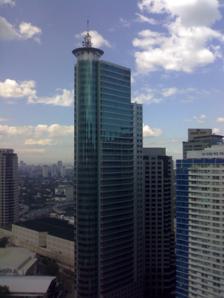
Building: Robinsons Equitable Tower
Country: Philippines
Year built: 1997
Office in Pasig, Philippines Robinsons Equitable Tower Record height Tallest in the Philippines from 1997 to 1998 [I] Preceded by Rufino Pacific Tower Surpassed by Petron Megaplaza General information Status Completed Type Office Location Ortigas Center , Pasig , Philippines Coordinates 14°35′21.82″N 121°3′35.74″E / 14.5893944°N 121.0599278°E / 14.5893944; 121.0599278 Construction started 1995 Completed 1997 Opening 1997 Owner Robinsons Land Corporation Height Roof 175 m (574.15 ft) Technical details Floor count 45 aboveground, 4 belowground Lifts/elevators 13 Design and construction Architect(s) Hellmuth, Obata + Kassabaum ; W.V. Coscoluella & Associates Developer Robinsons Land Corporation Structural engineer R.S. Caparros Associates & Company Main contractor D.M. Consunji References The Robinsons Equitable Tower , formerly known as the Robinsons PCI Bank Tower , is an office skyscraper located in Pasig , Philippines . It was completed in 1997 and stands at 175 metres (574 feet). The Project Team The Robinsons Equitable Tower is owned and developed by Robinsons Land Corporation, the real estate arm of JG Summit Holdings . Originally intended to be a 40-storey condominium project between Robinsons Land Corp. and the former PCI Bank (which later on became Equitable PCI Bank after the merger of Equitable Bank and PCI Bank, hence the name change) and will follow the original model of the Robinsons Galleria complex. It was then changed to a taller office building which is different in design as originally planned. The building was masterplanned by the renowned architectural firm Hellmuth, Obata + Kassabaum (HOK) , and was designed by Philippine architectural firm W.V. Coscolluela & Associates. R.S. Caparros Associates & Company, an established undertook the structural design consulting for the building. Construction Management services were provided by D.A. Abcede & Associates, an established  construction management company in the Philippines , the Project Management services were provided by Veldon Corporation Phils. Inc. led by its Project Manager Anthony Gulliver and his Assistant Project Manager Nelson G. Evangelista, MSCE, MBA, MSML, an established project management company, while the general contractor for the project is D.M. Consunji, Inc., one of the largest construction companies in the country. Design The building's exterior made use of green-shaded aluminum high-performance glass curtain walls and punched windows, with a sleek semi-circular and almost cylindrical portion rising from the corner of ADB Avenue and Poveda Drive. The building also has a rooftop master antenna provided for the entire building's communication system needs, and has a distinctive rooftop crown serving as an architectural highlight to the entire building. Location Strategically situated along ADB Avenue as part of the Robinsons Galleria complex in Pasig , the Robinsons Equitable Tower is accessible and near major destination in Ortigas Center . Part of the complex is the Robinsons Galleria shopping mall, Galleria Corporate Center, and The Holiday Inn hotel. It is also near educational institutions like the Saint Pedro Poveda College ; shopping centers like The Podium and SM Megamall ; and the Asian Development Bank headquarters. With this the building has direct access to more than a hundred shops, dining facilities, banks, travel agencies, appliance centers, service outlets, parcel delivery stations, computer centers, a full-line supermarket and department store, a multi-theater cineplex, a bowling center and a complete family entertainment center. Amenities The building is equipped with a building management system and security system, fire protection safety and CCTV surveillance, ample provision for entrance cables of telephone lines, space provisions for unit owner-supplied variable refrigerant volume (VRV)airconditioning systems, and individual metering systems for effective operation and maintenance. It is also equipped with a centrally located service core housing twelve high-speed passenger lifts and one services lift, and 4 basement and 5 upper-level parking areas. References